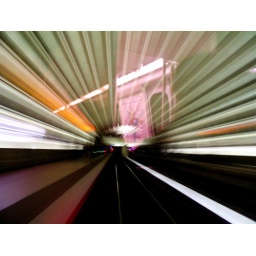
From the last car in the train as it leaves one of the stations on the blue line on Washington, DC.